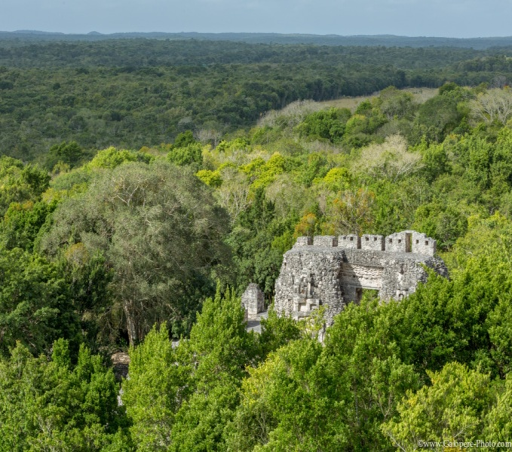
cities could be found on the jungle , on the south .